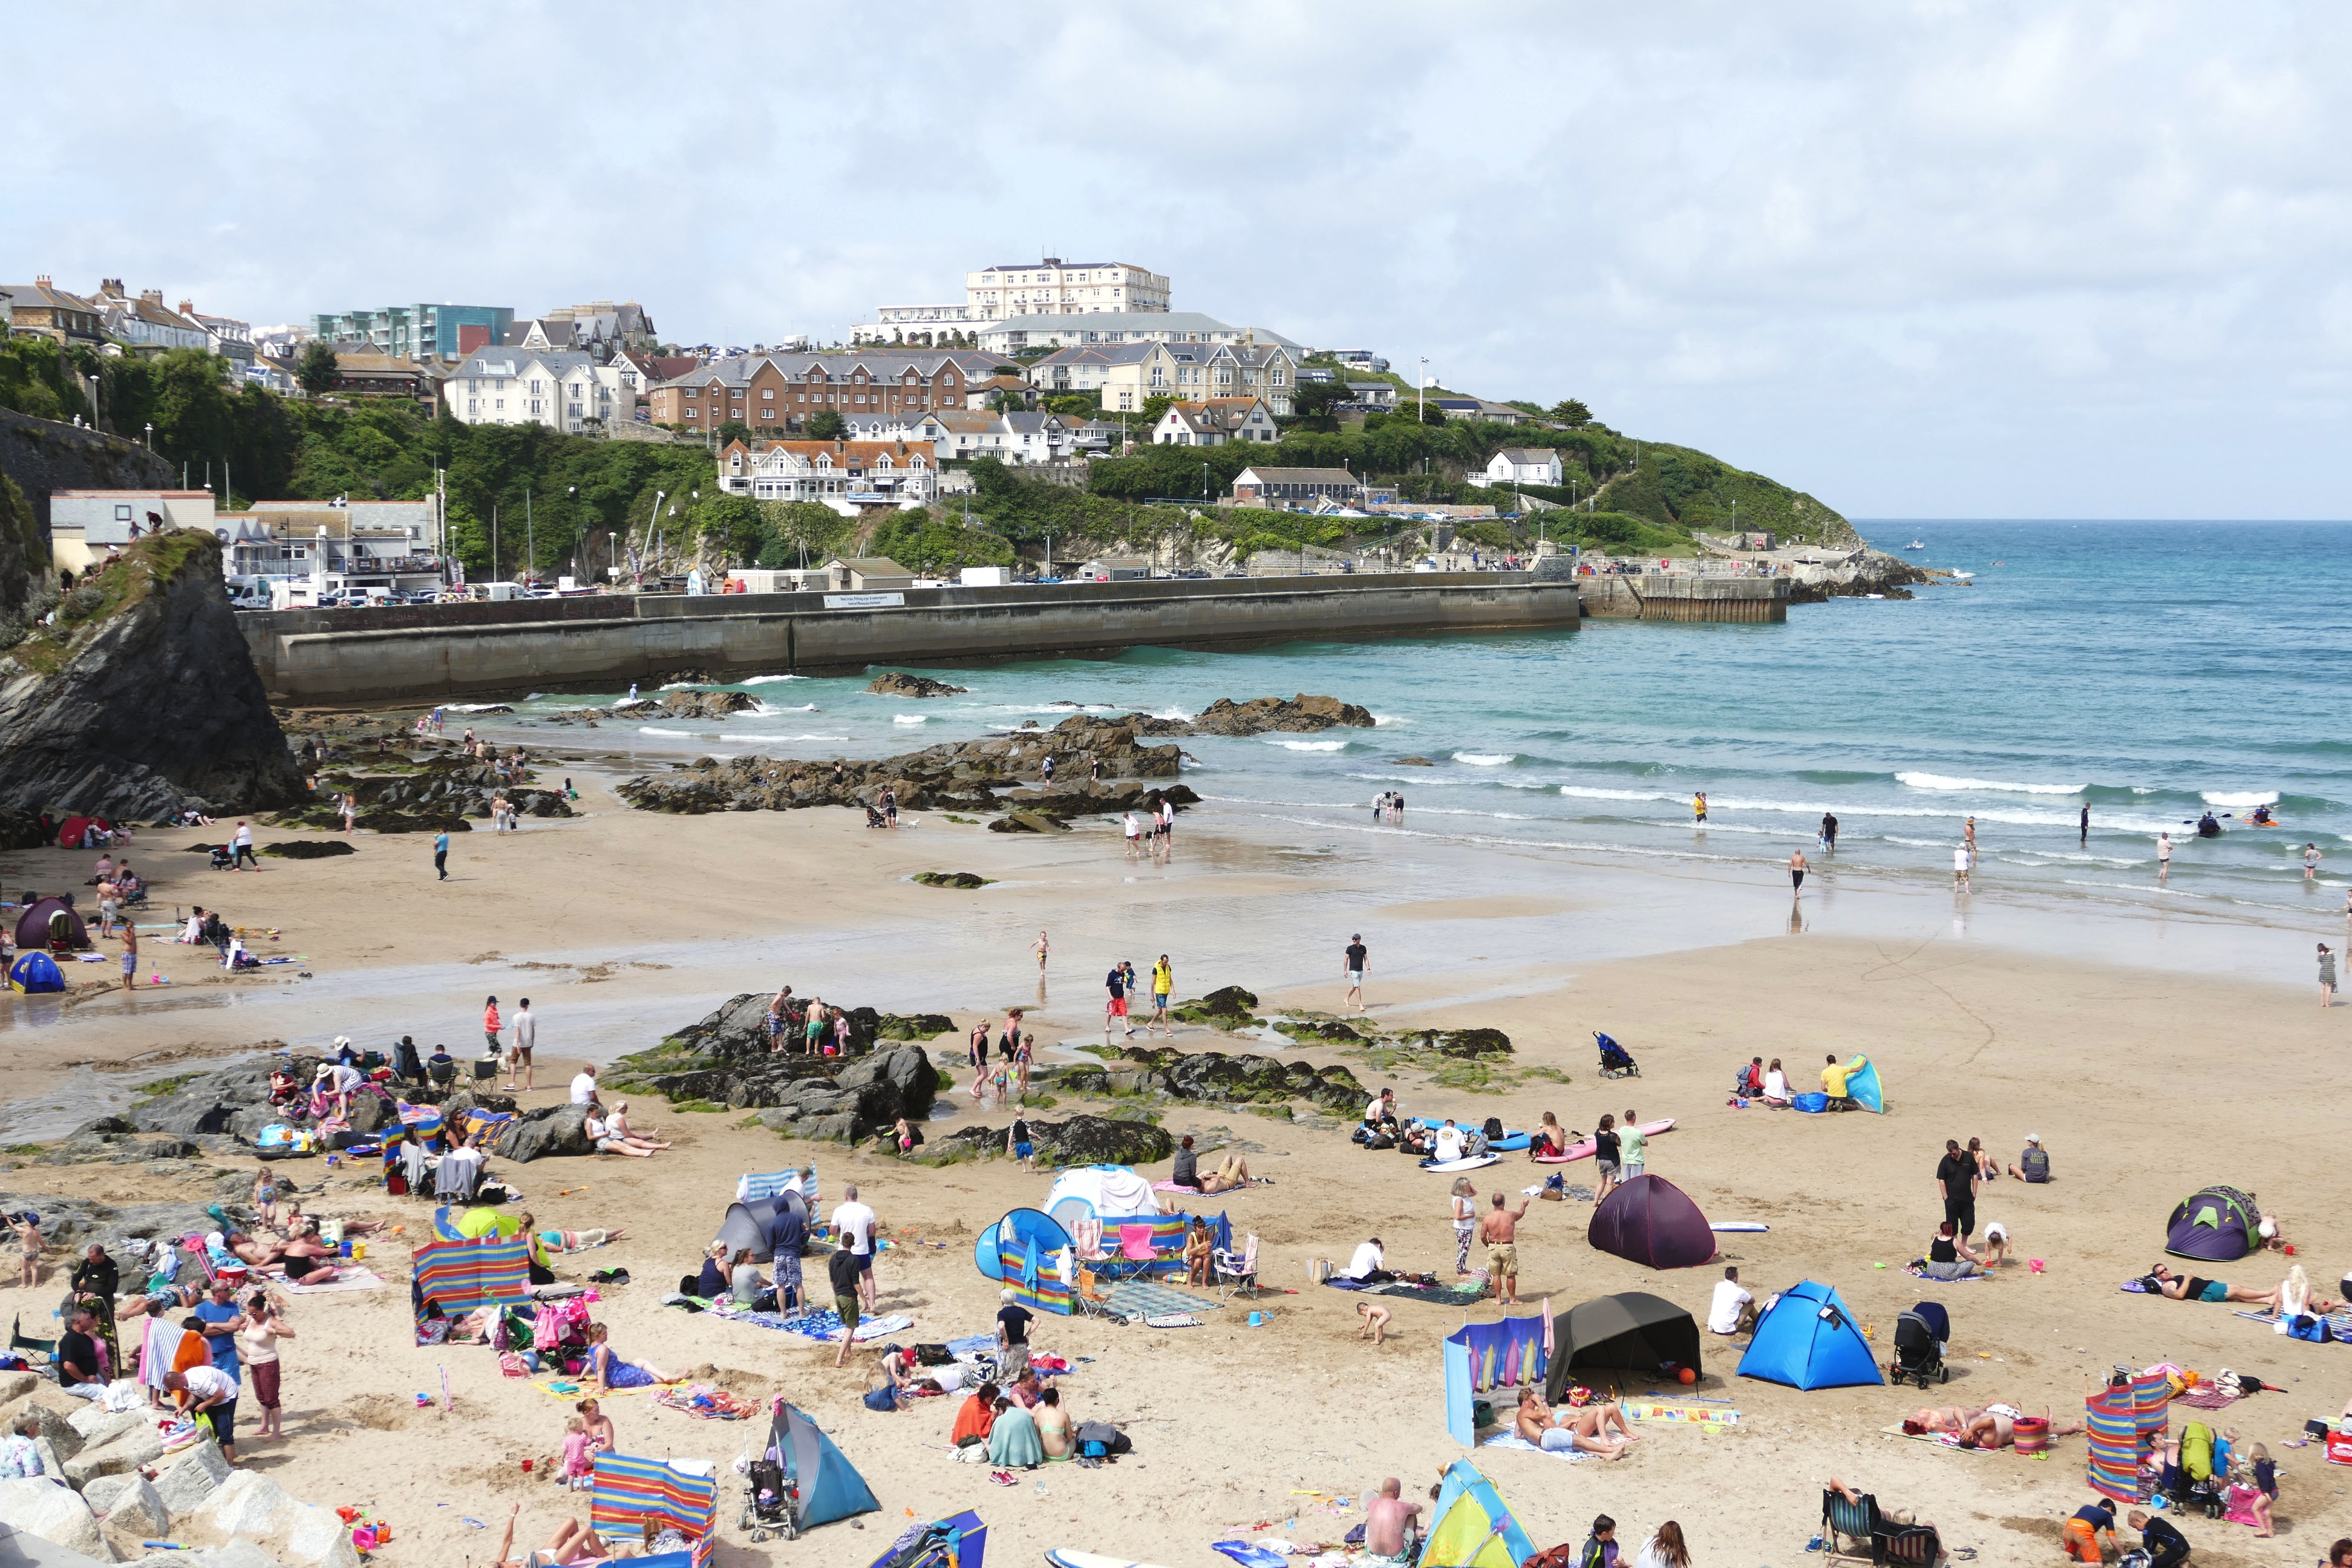
beach, landscape, sea, coast, water, nature, outdoor, sand, ocean, sky, sun, white, shore, coastal, tide, summer, vacation, travel, coastline, surf, surfing, relax, scenic, seascape, scenery, holiday, bay, harbour, blue, tourism, body of water, rocks, uk, england, south, places, sunny, west, north, waves, british, day, english, britain, united, kingdom, pacific, cornwall, newquay, destination, cornish